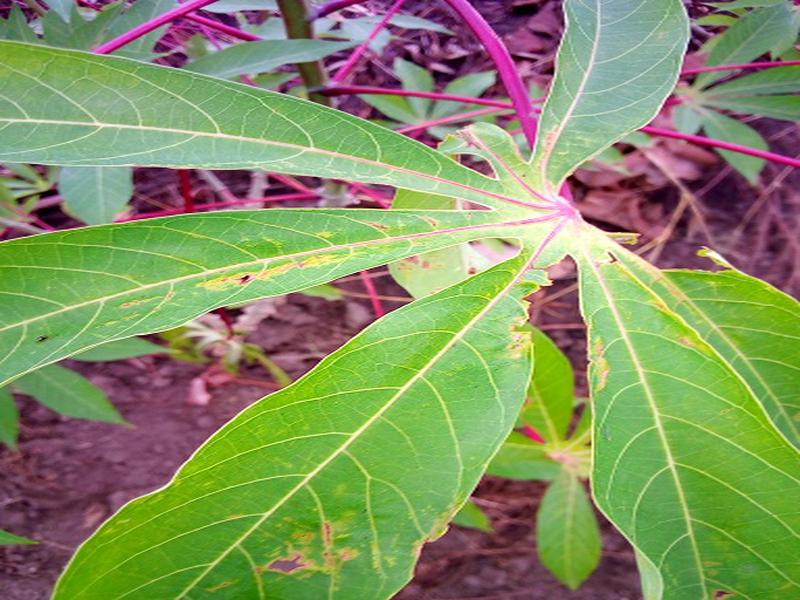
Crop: cassava
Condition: mosaic_disease